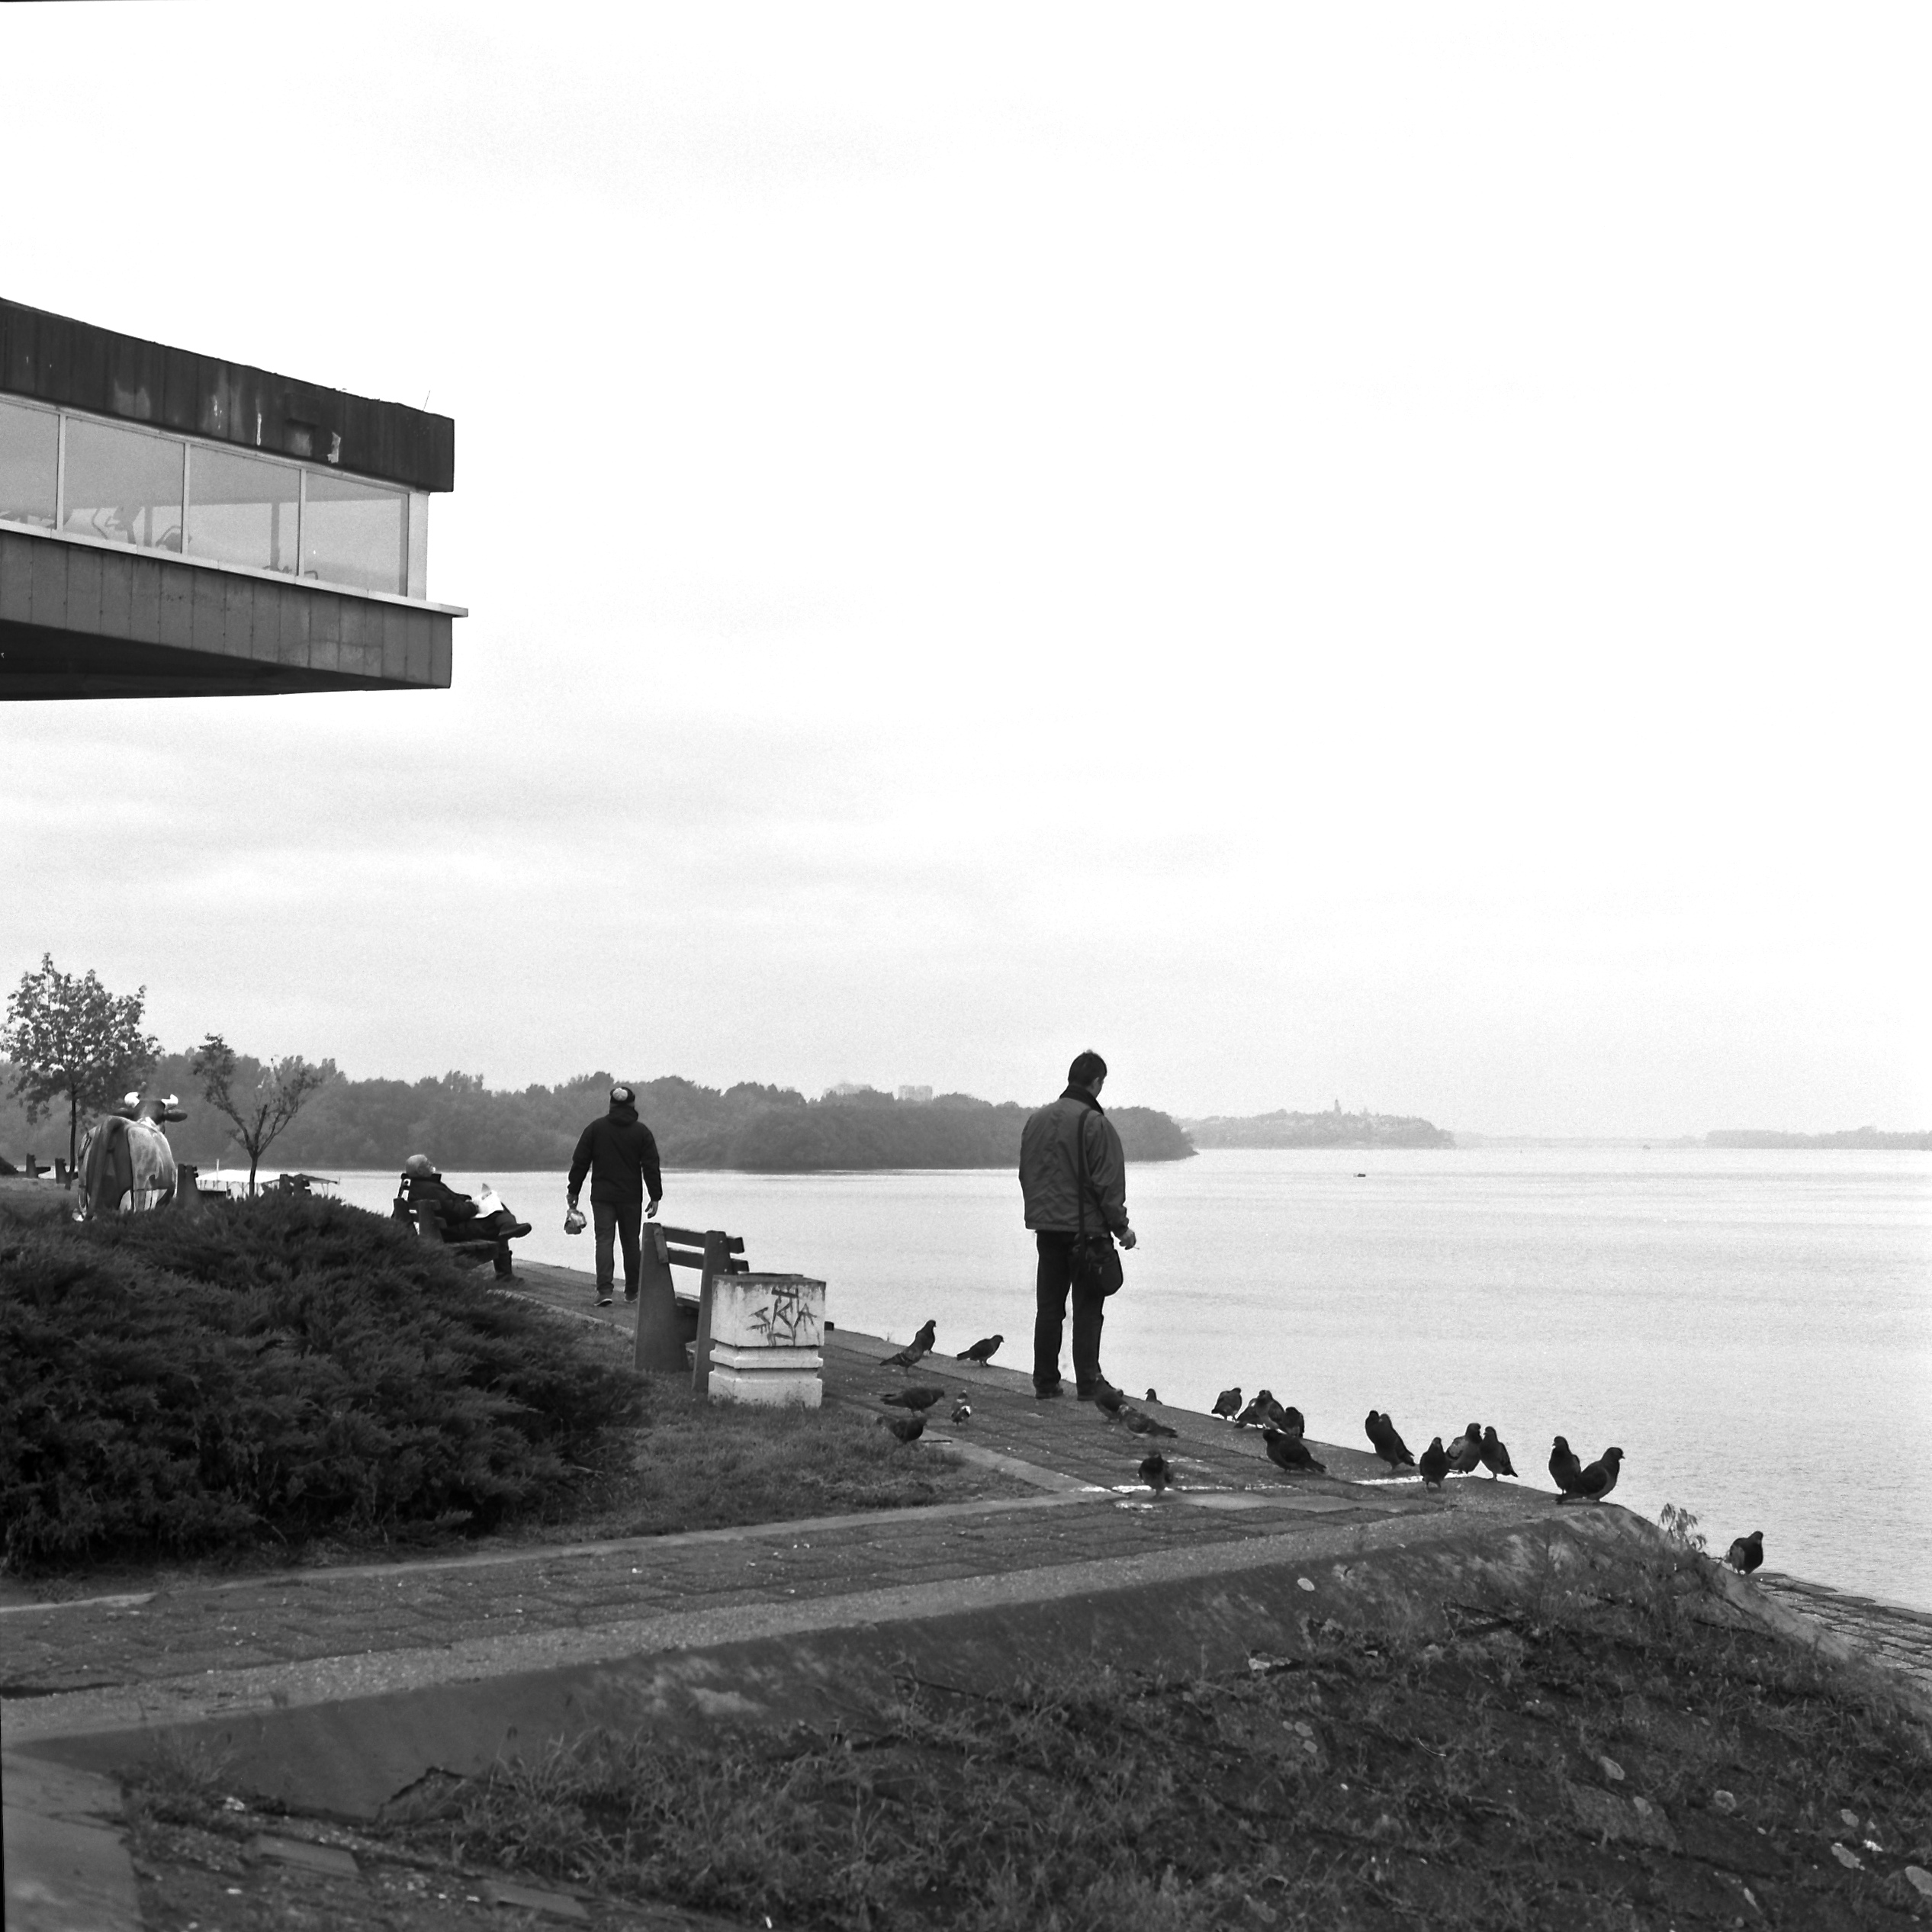
sea, coast, bird, black and white, architecture, bench, building, alone, river, analog, europe, cow, square, monochrome, bw, birds, serbia, pigeon, photograph, 100, still, hasselblad, 500cm, squareformat, beograd, bui, belgrad, monochrome photography